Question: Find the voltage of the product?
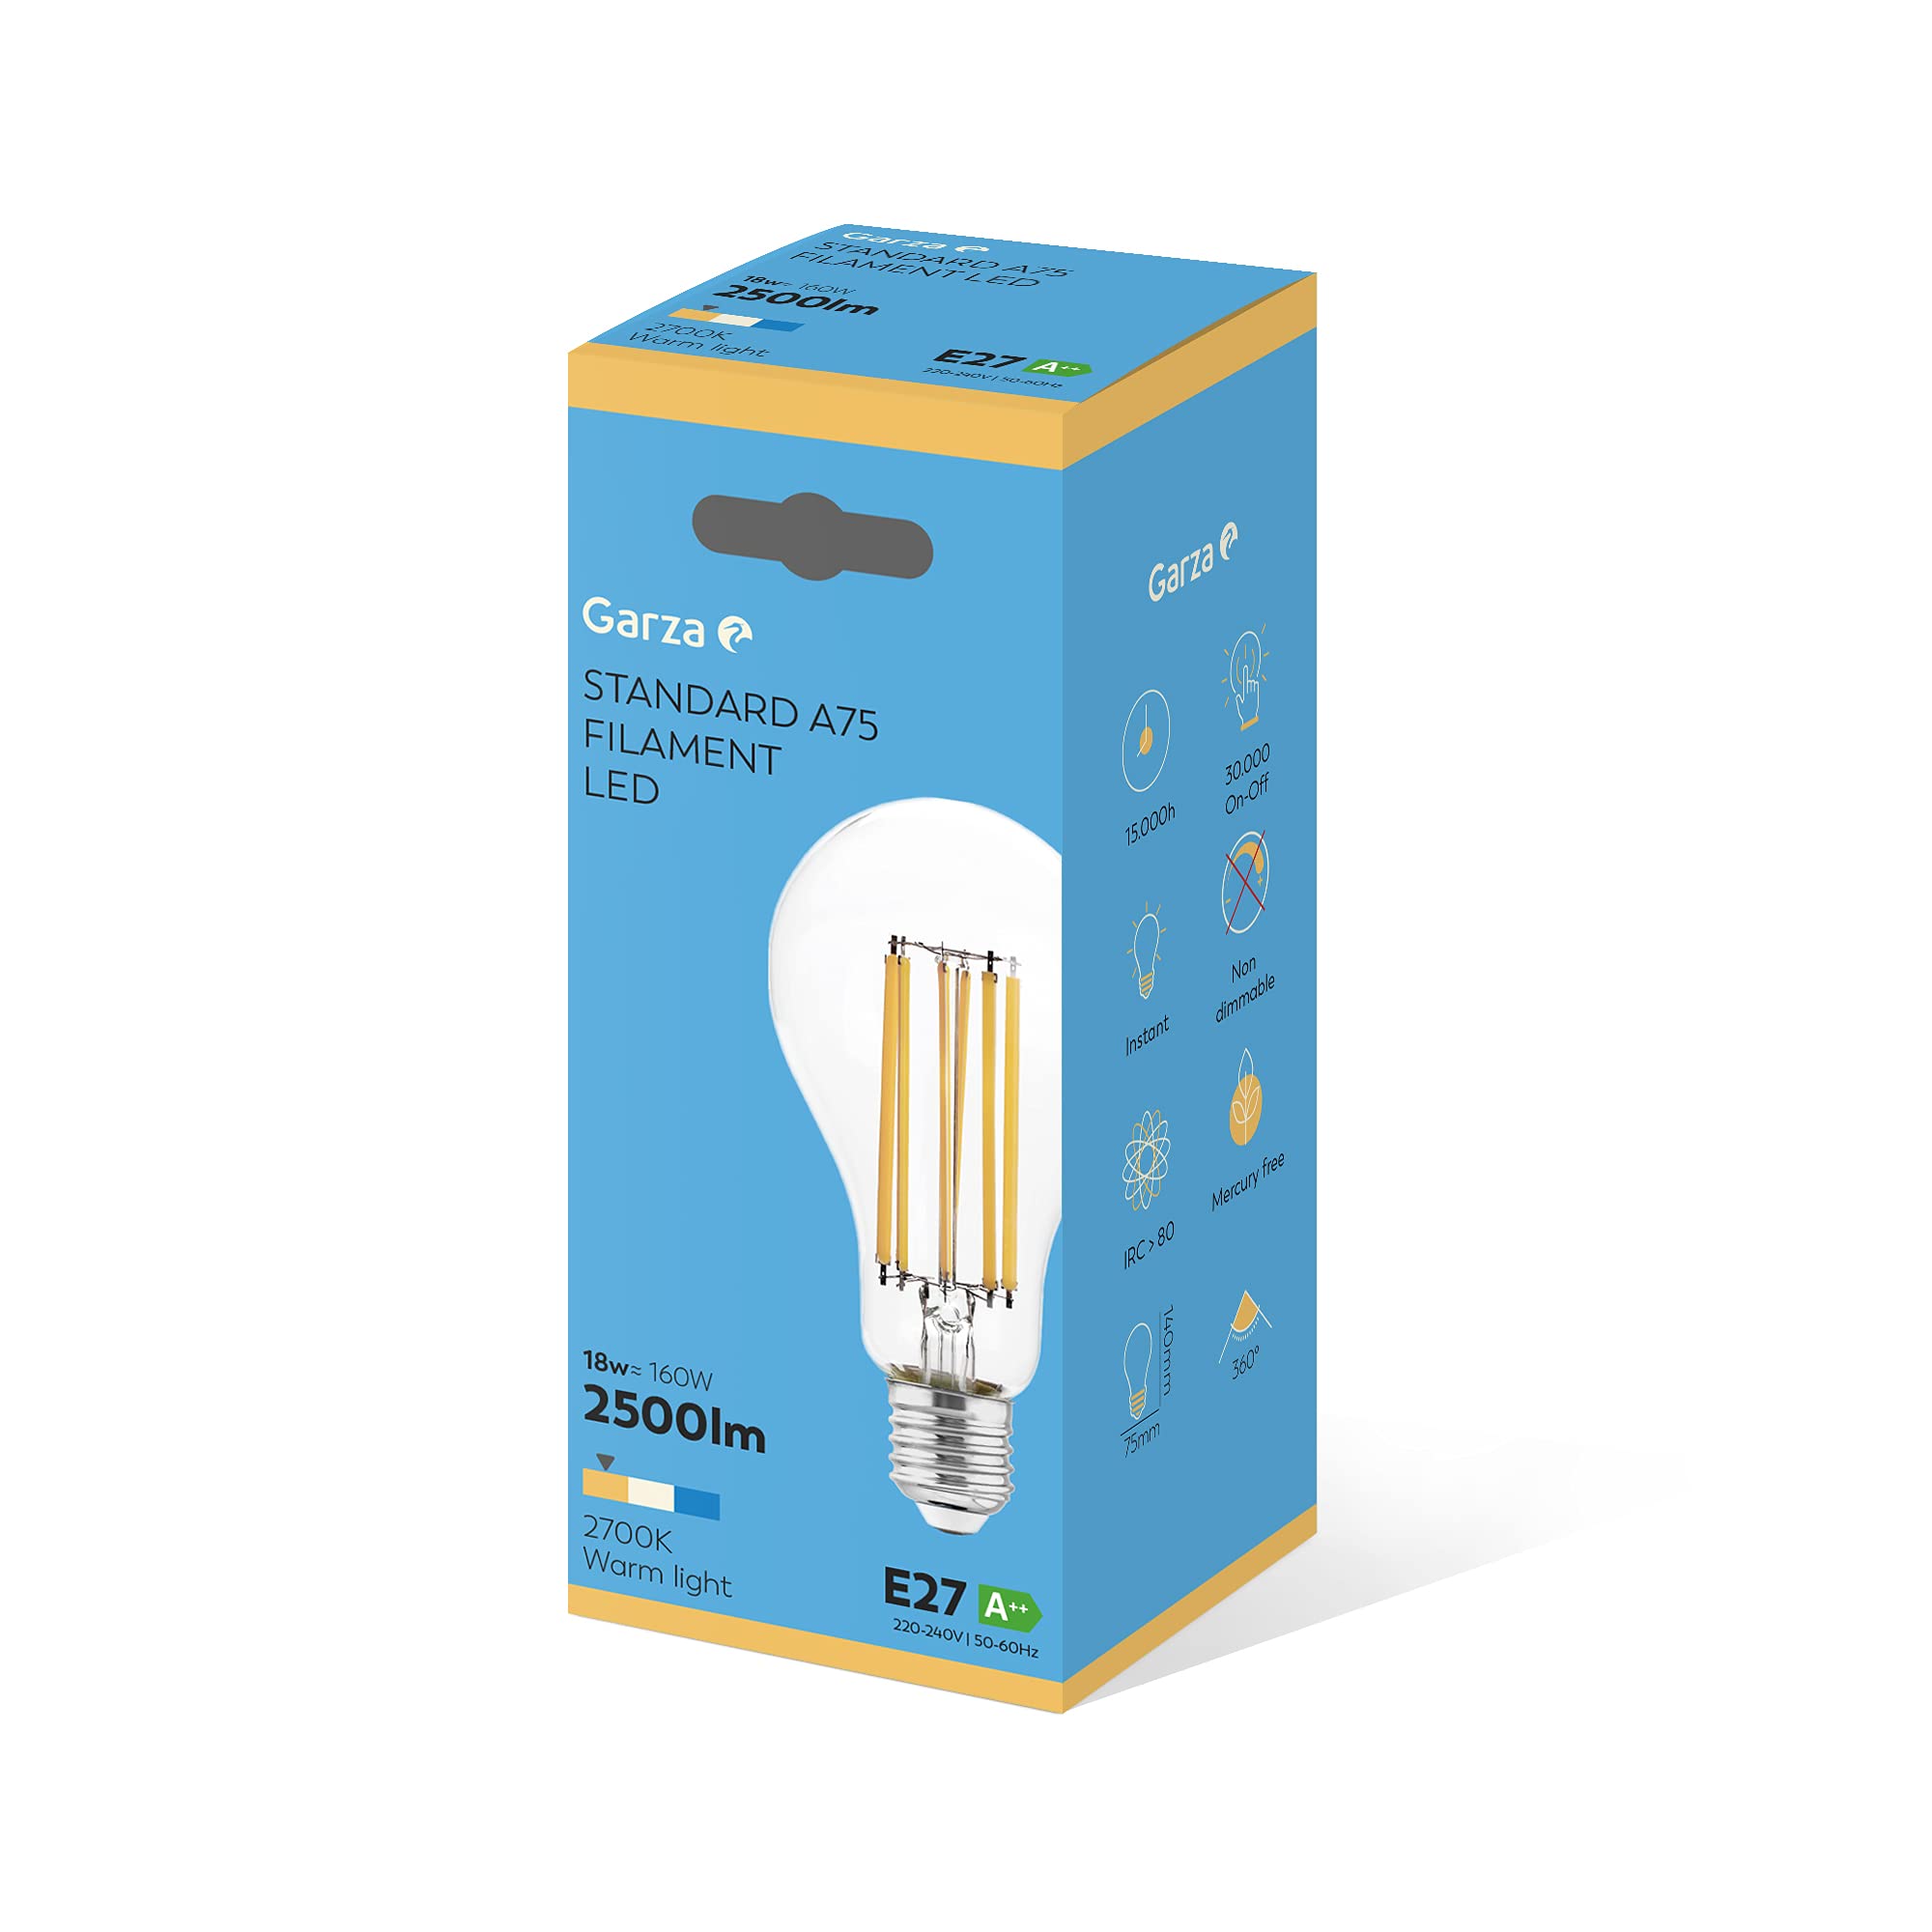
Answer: [220.0, 240.0] volt